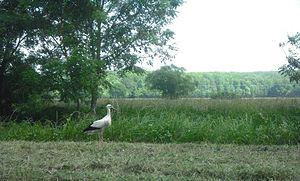
Le Grand Ried a Sélestat, Sélestat, Bas-Rhin, France.
Sélestat est une commune française, dans le département du Bas-Rhin, en Alsace.